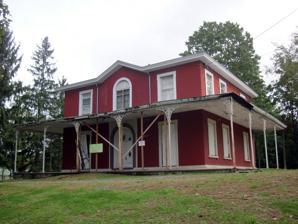
Building: St. Margaret's Home
Country: United States of America
Year built: 1853
United States historic place St. Margaret's Home U.S. National Register of Historic Places Show map of New York Show map of the United States Location 7260 South Broadway, Red Hook, New York Coordinates 41°58′51″N 73°52′57″W / 41.98083°N 73.88250°W / 41.98083; -73.88250 Area less than one acre Built 1852 ( 1852 ) -1853 Architectural style Italian Villa NRHP reference No. 06000883 Added to NRHP September 28, 2006 St. Margaret's Home , also known as Mrs. Astor's Orphan Asylum, is a historic Episcopal orphanage located at 7260 South Broadway in Red Hook , Dutchess County, New York .  It was built in 1852, and is a two-story, Italian Villa style brick building with brownstone trim.  It features a front porch with fluted cast iron columns, French windows, and round arched center double entrance.  Its construction and operation until 1872 was supported by Margaret Rebecca Armstrong Astor (1800-1872), wife of William Backhouse Astor, Sr. (1792-1875)  From 1872 to 1875, its patron was Margaret Astor Ward Chanler, wife of John Winthrop Chanler (1826-1877), after which Congressman Chanler until his death in 1877 and afterwards the Chanler Estate. The orphanage closed in 1932. It was added to the National Register of Historic Places in 2006. References